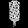
Label: Shirt